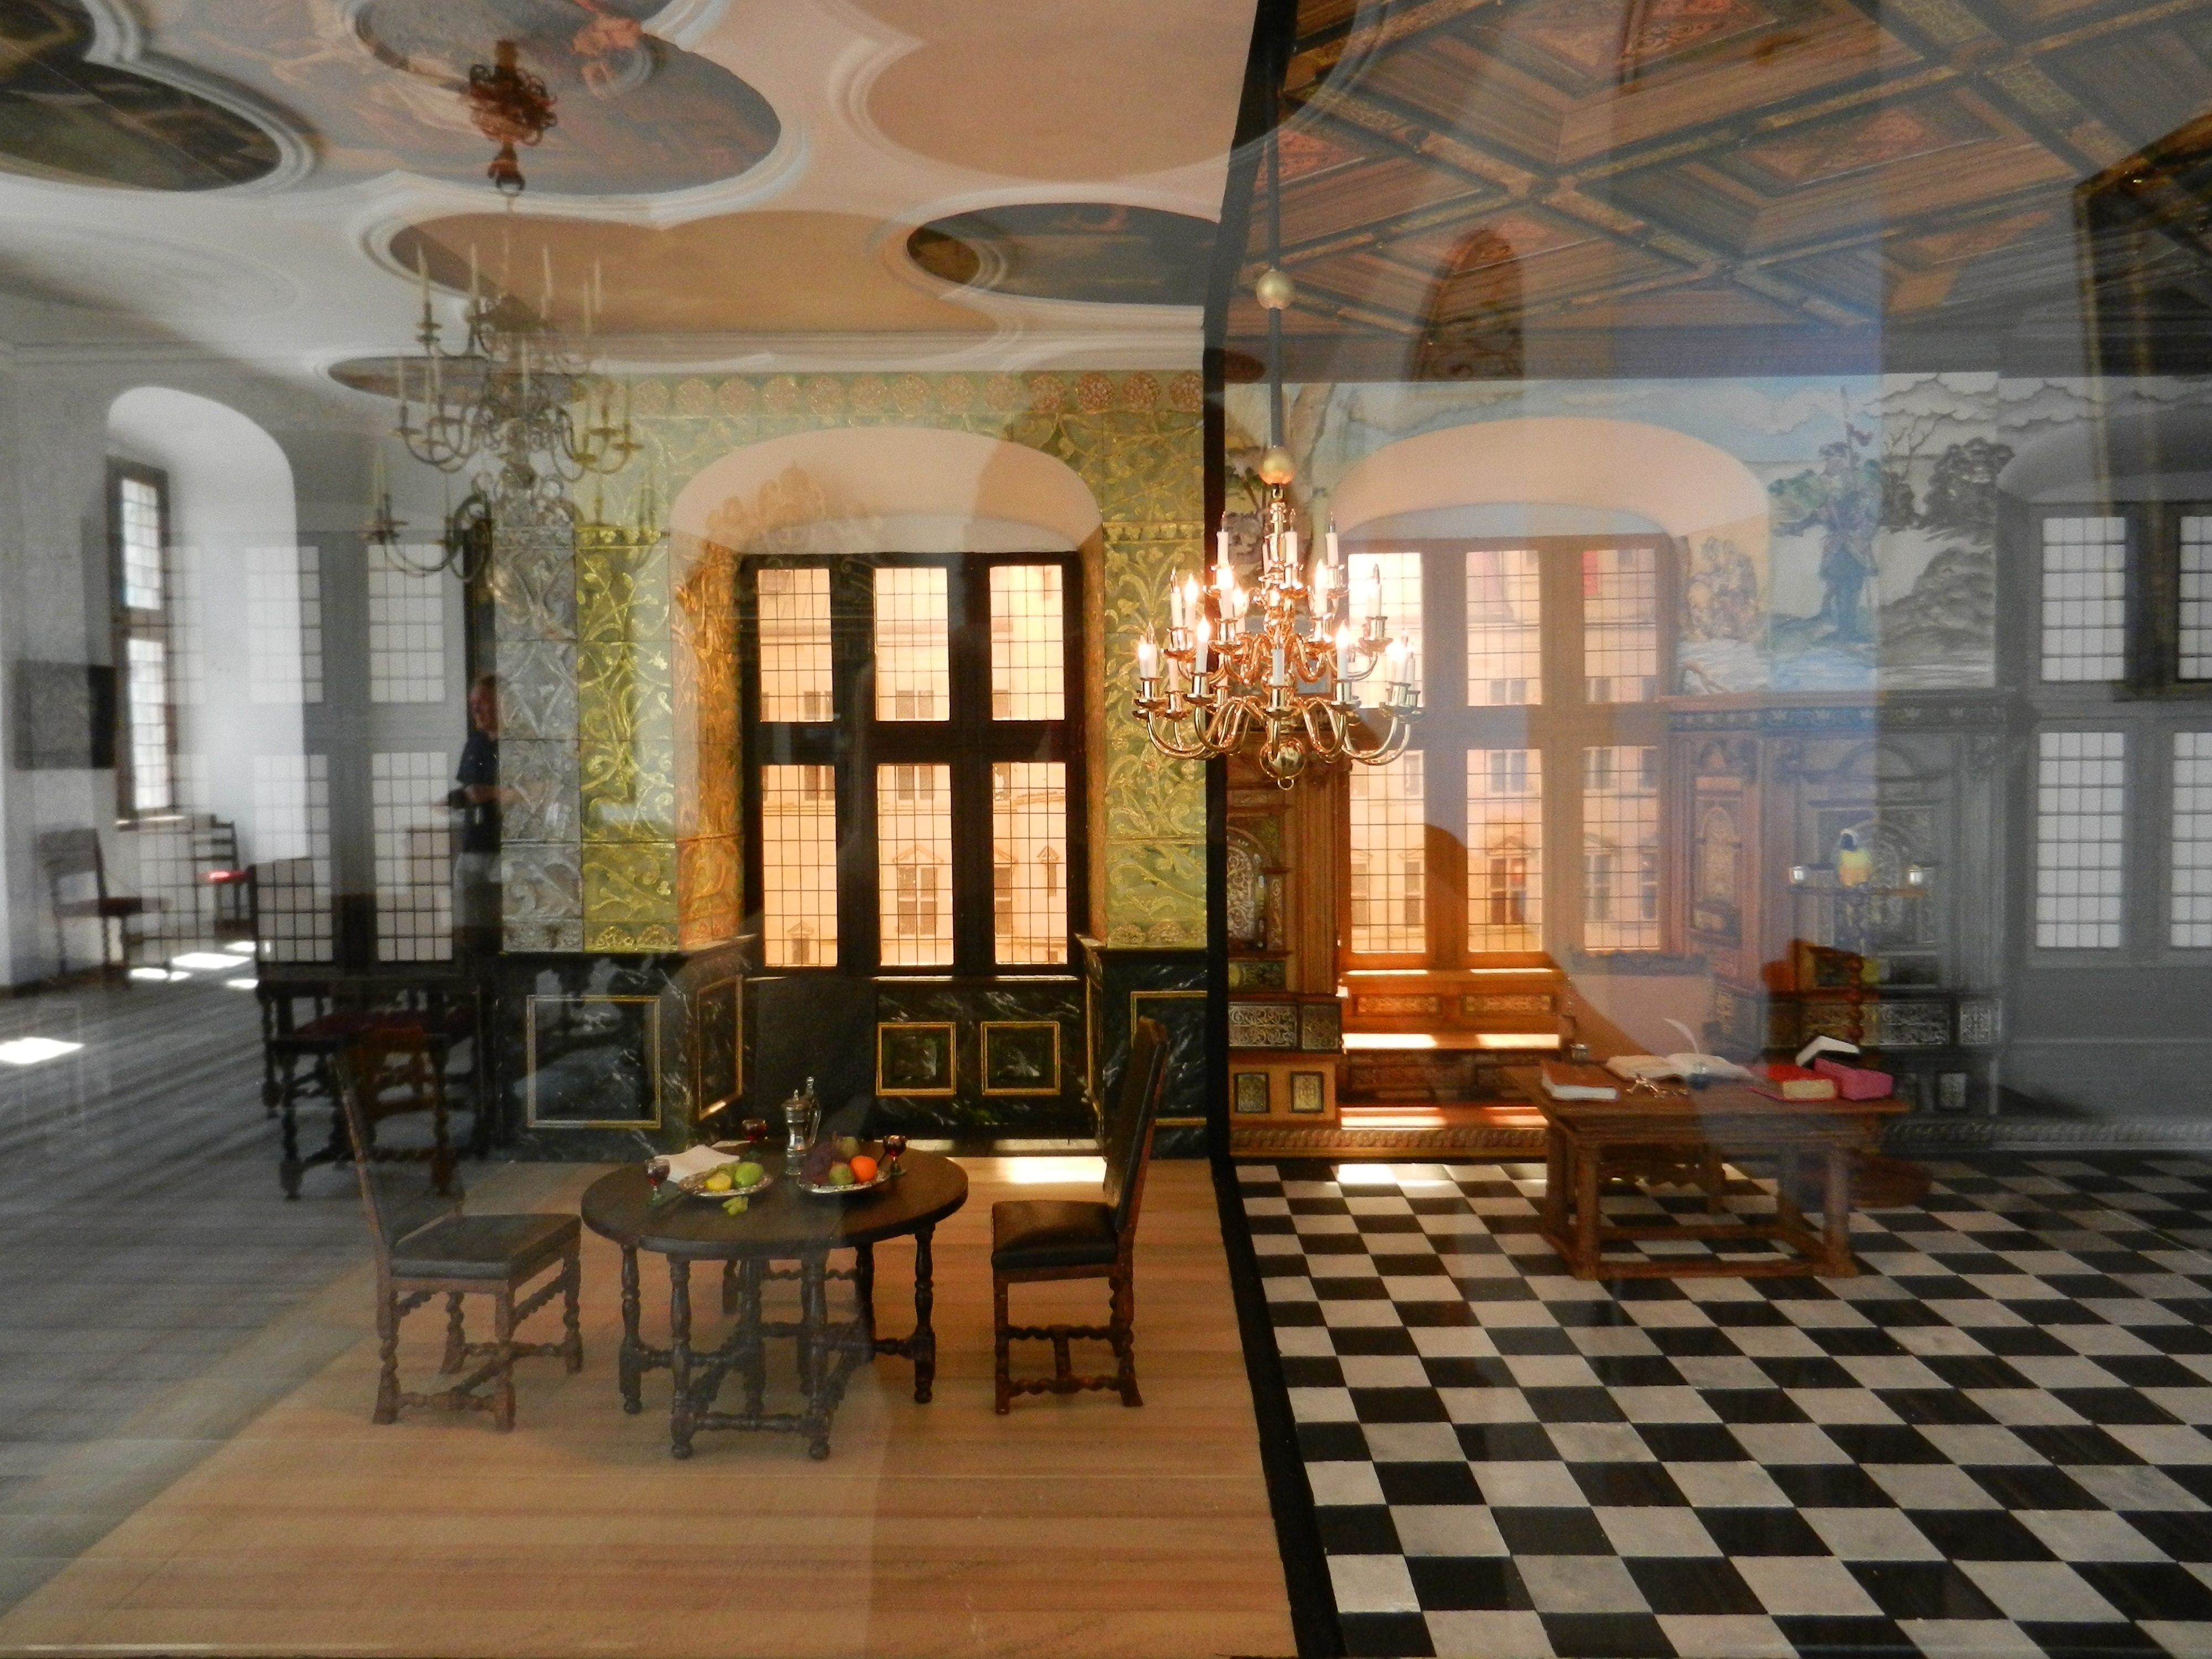
mansion, floor, ceiling, museum, property, living room, room, lighting, interior design, courtyard, denmark, estate, lobby, kronborg, dining room, flooring, wood flooring, castle of hamlet